Manuel González Méndez

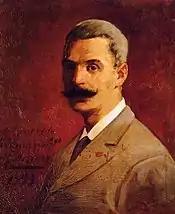
Self-portrait (1893)

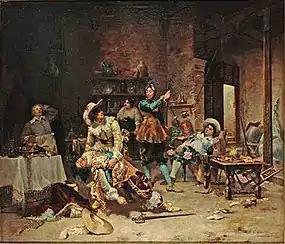
The Duel

Manuel González Méndez (3 February 1843, Santa Cruz de La Palma - 9 September 1909, Barcelona) was a Spanish painter, musician, sculptor and art professor.